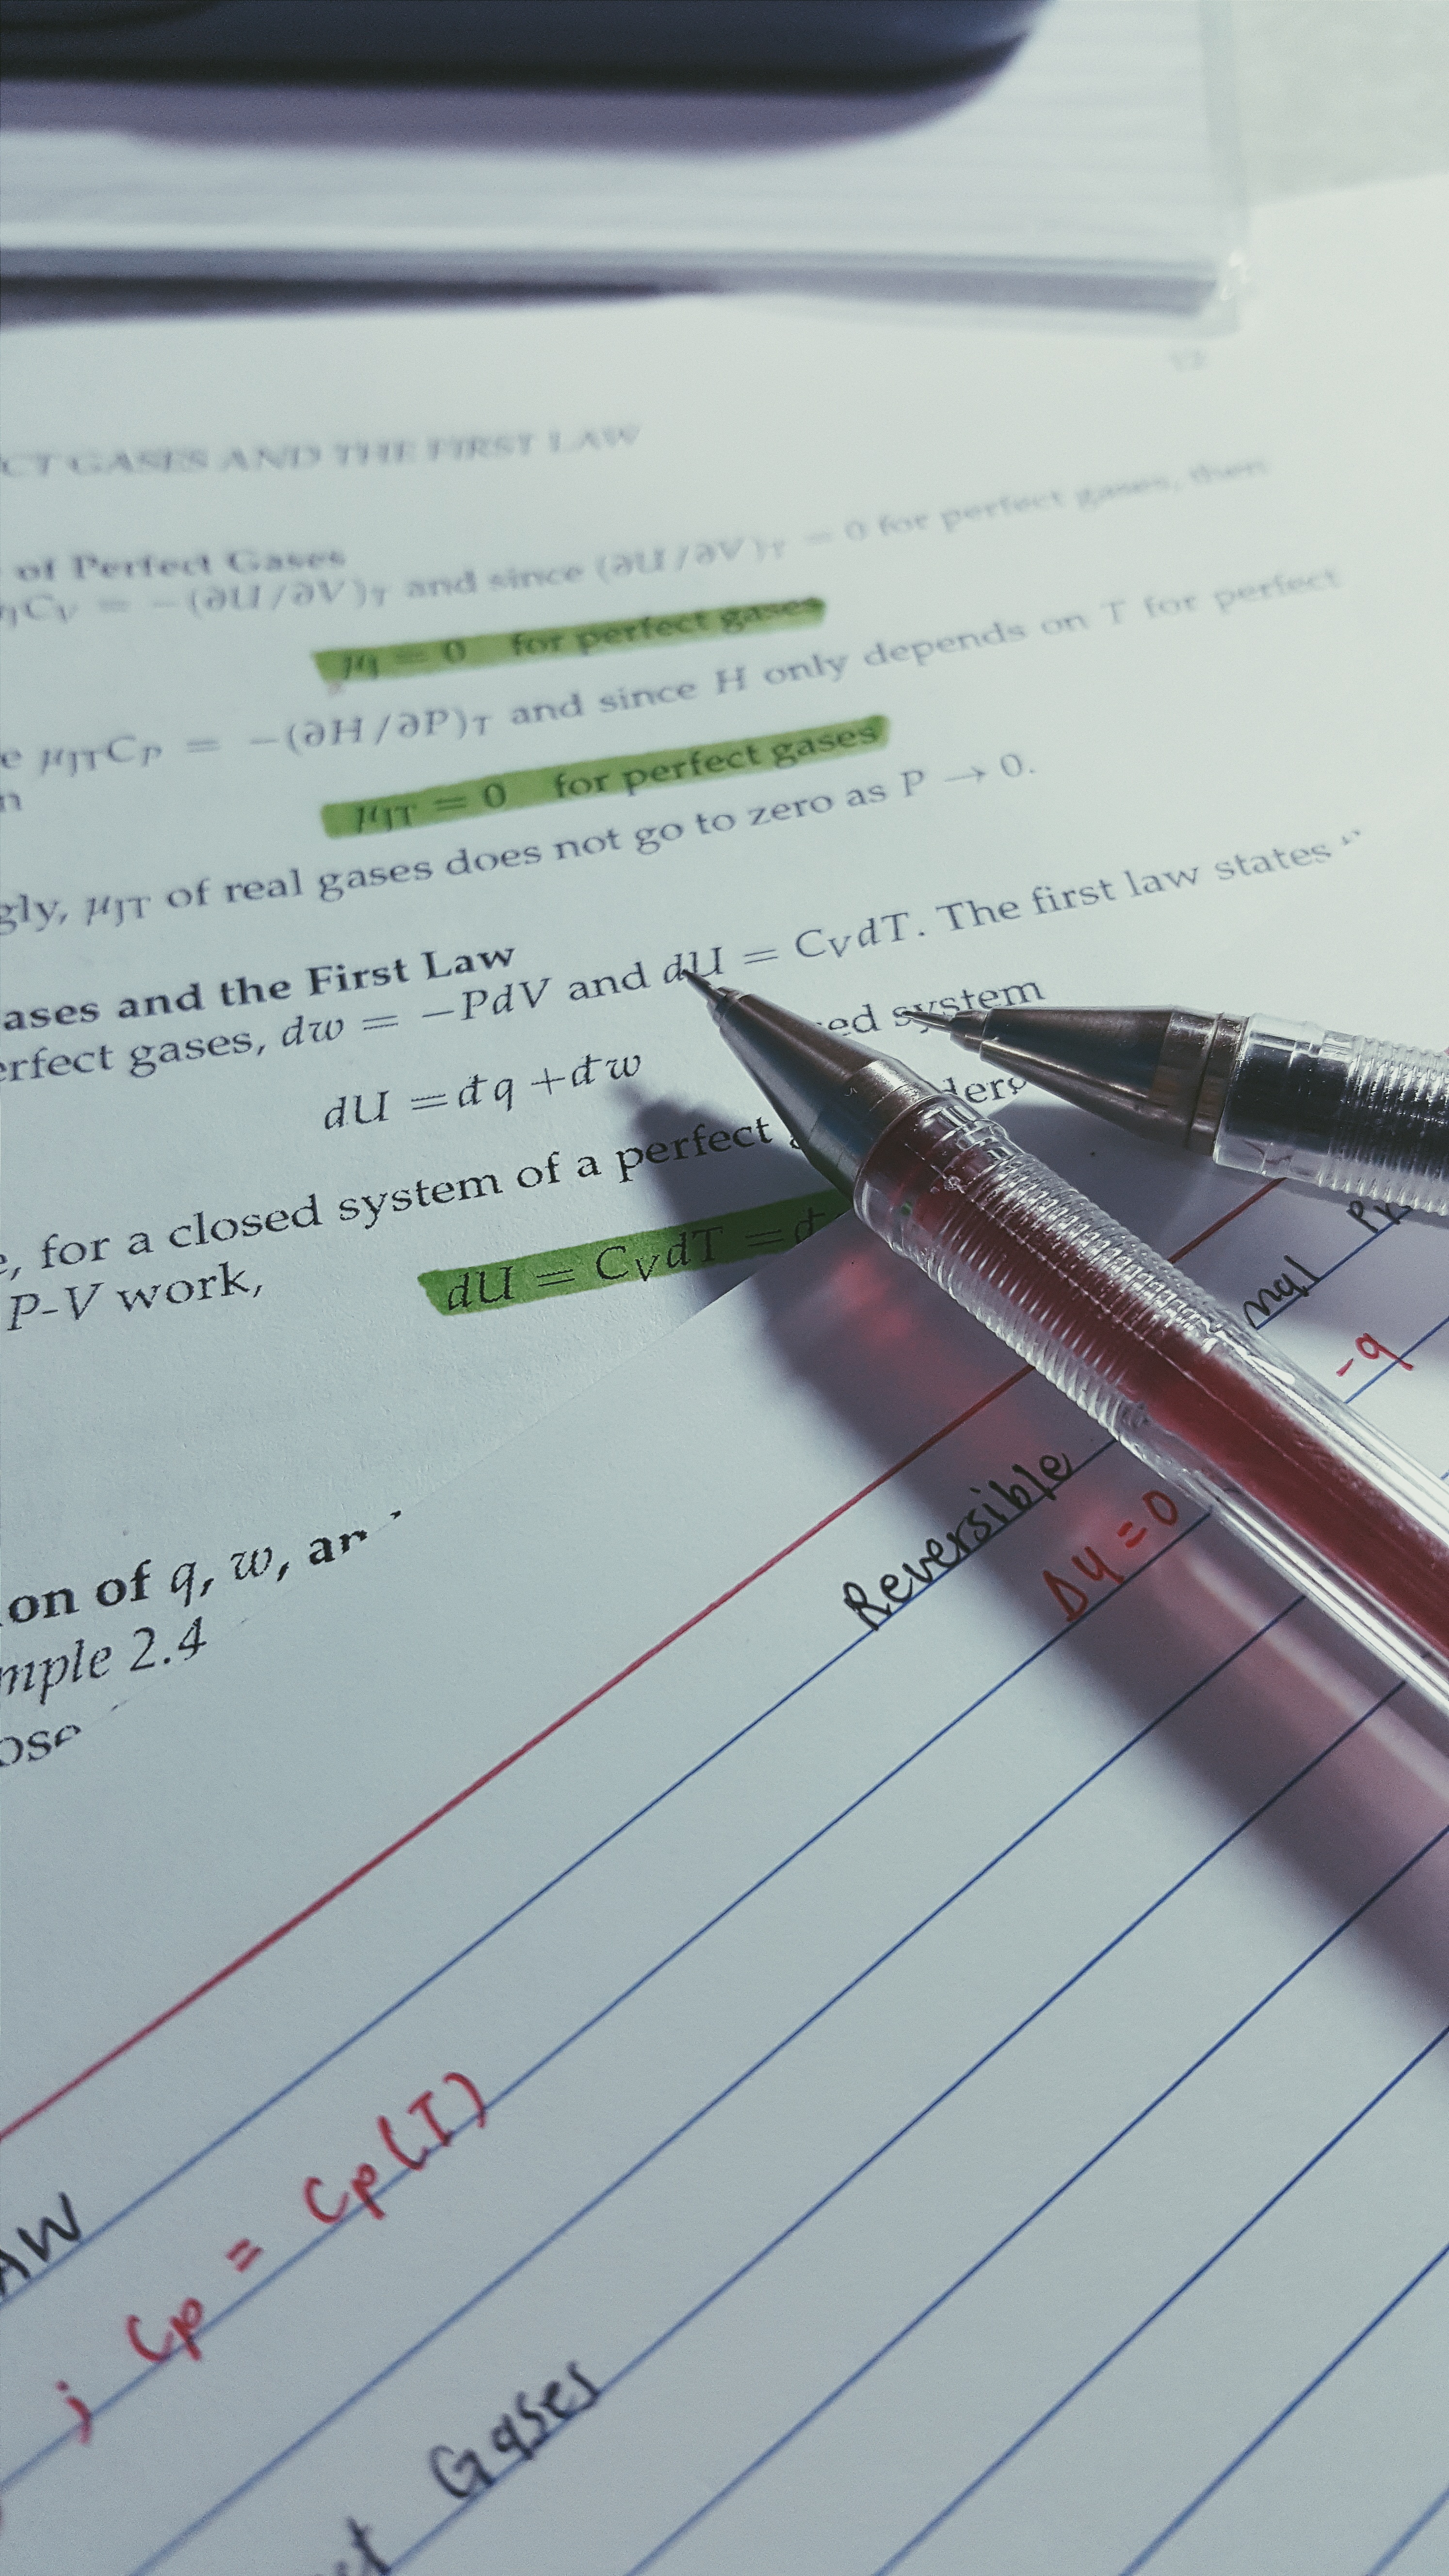
writing, line, color, sketch, design, text, handwriting, document, shape